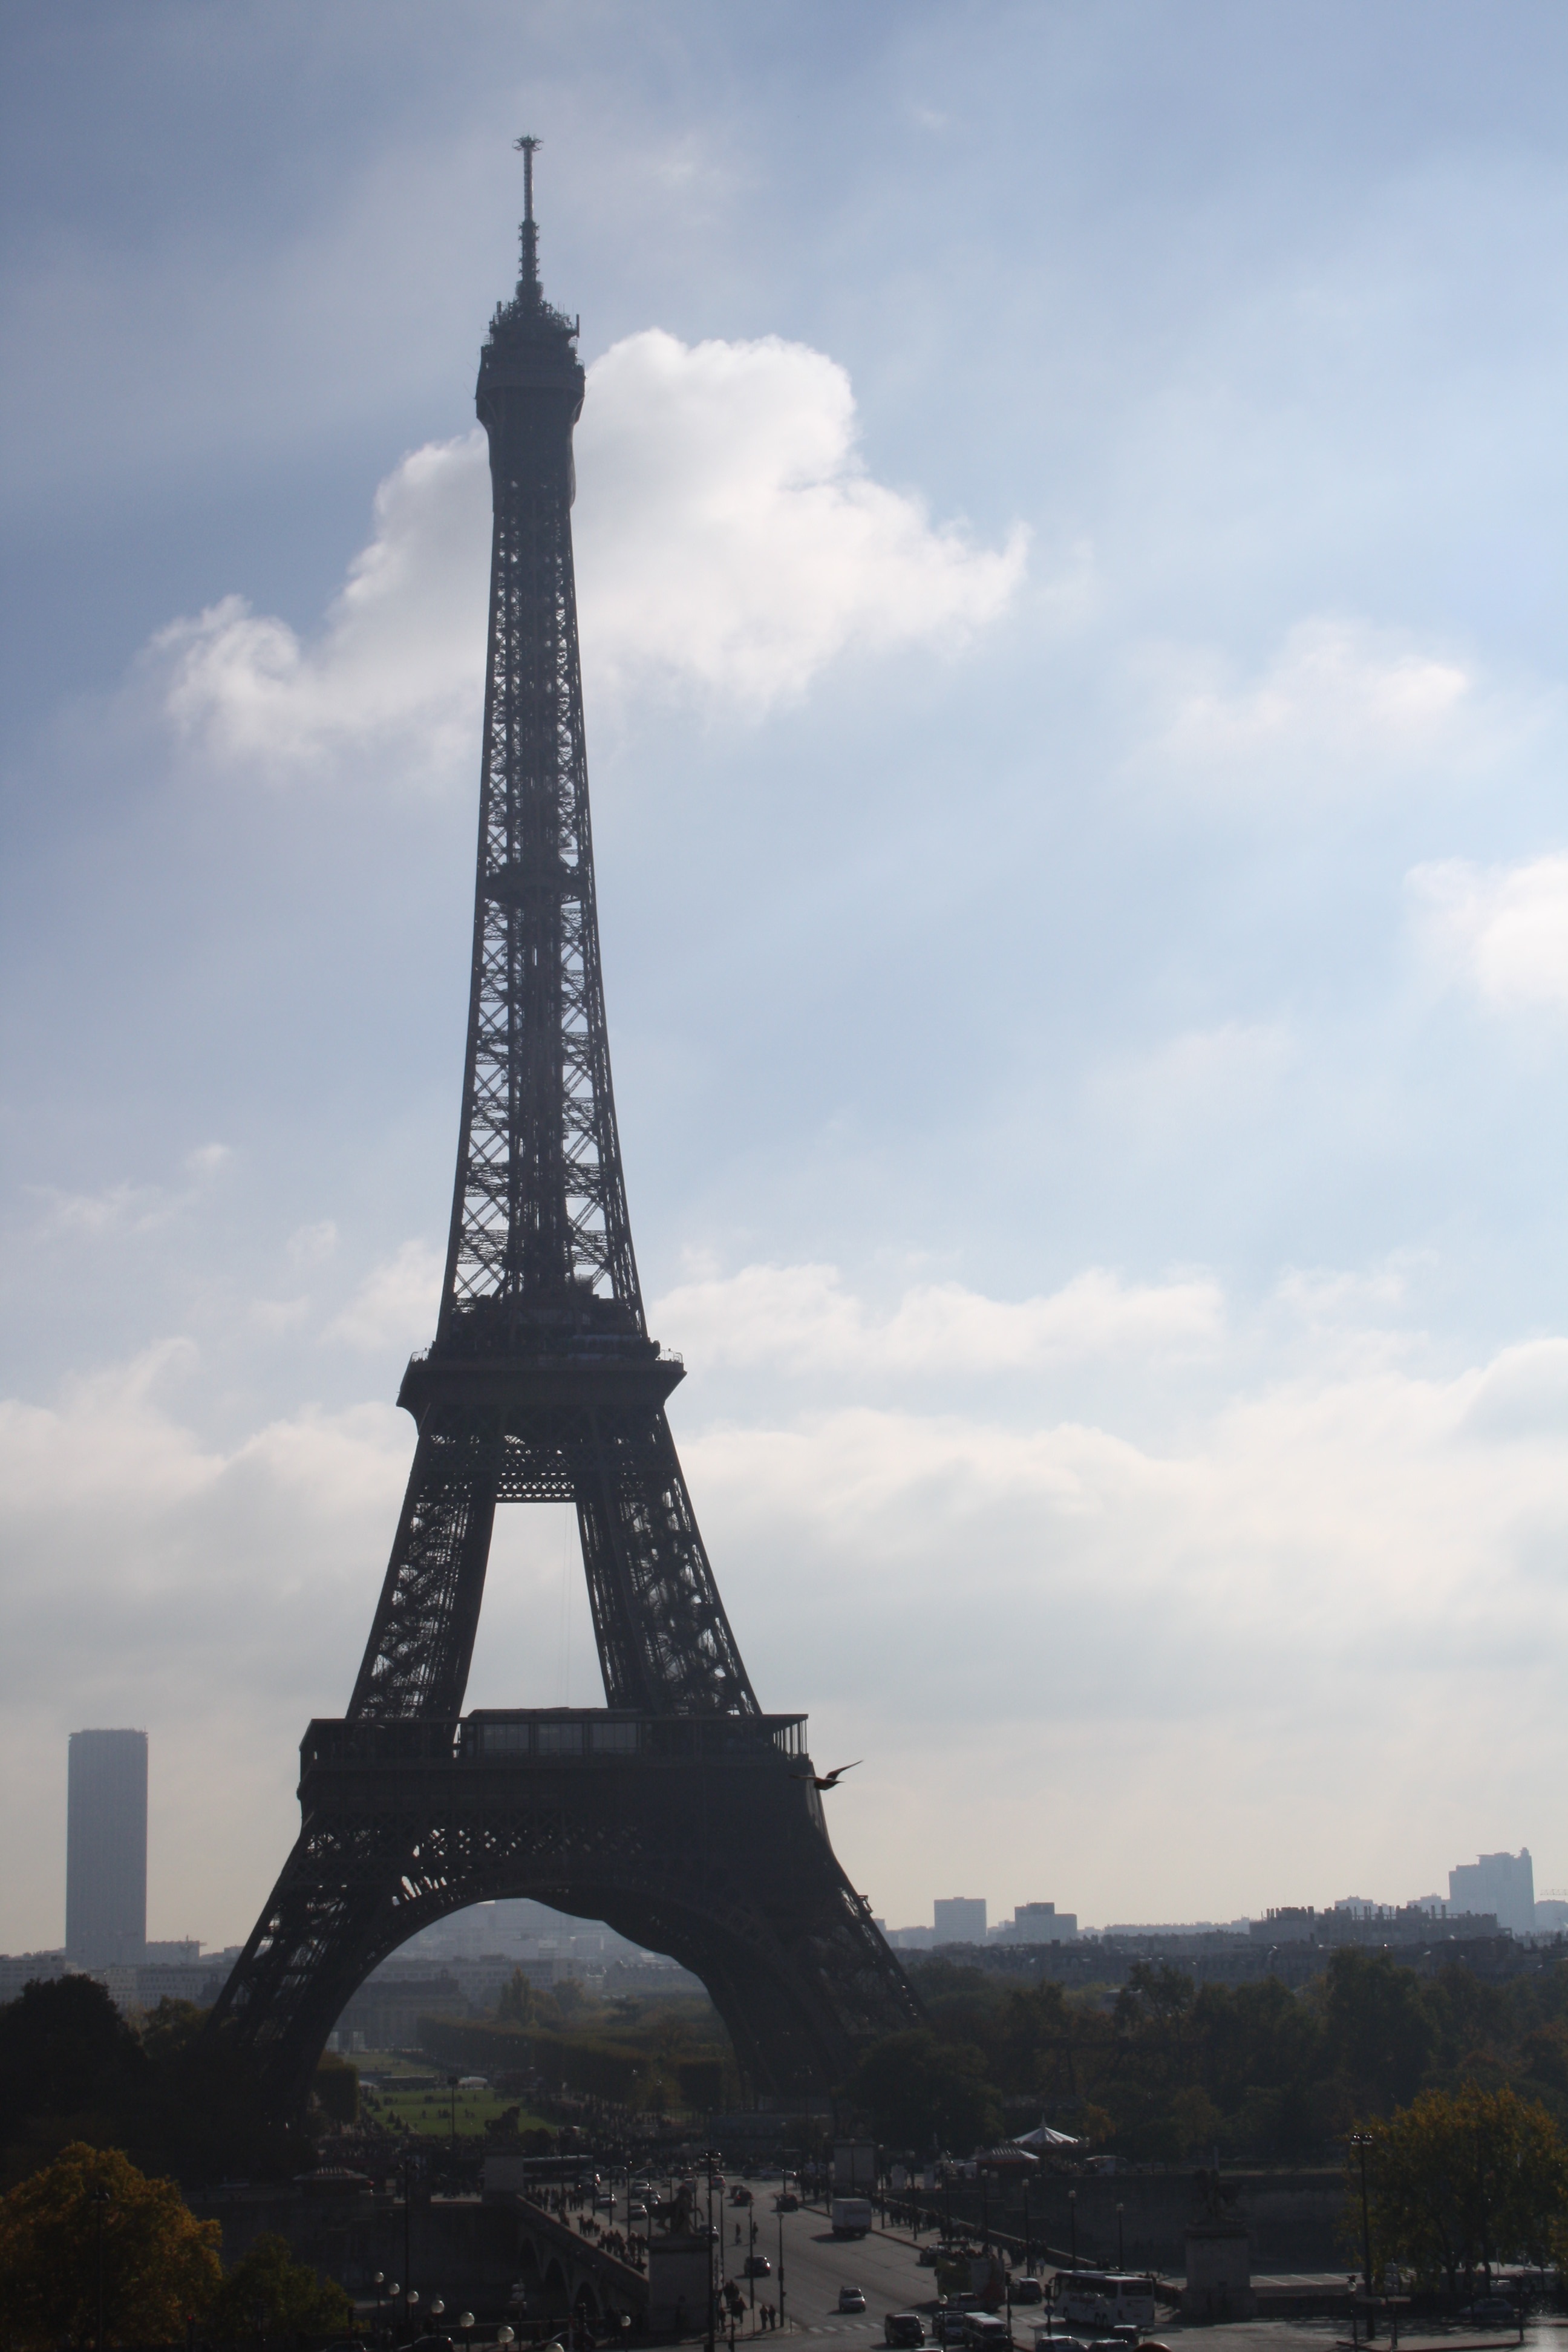
sky, eiffel tower, paris, monument, cityscape, europe, statue, tower, landmark, capital, spire, steeple, obelisk, heritage